Eiji Yoshikawa

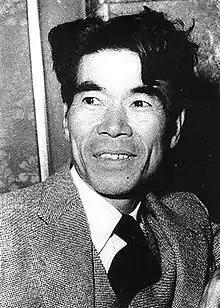

was a Japanese historical novelist, best known for his revisions of classics and retelling of historical events through the lens of semi-biographical fiction books.